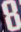
Number: 8